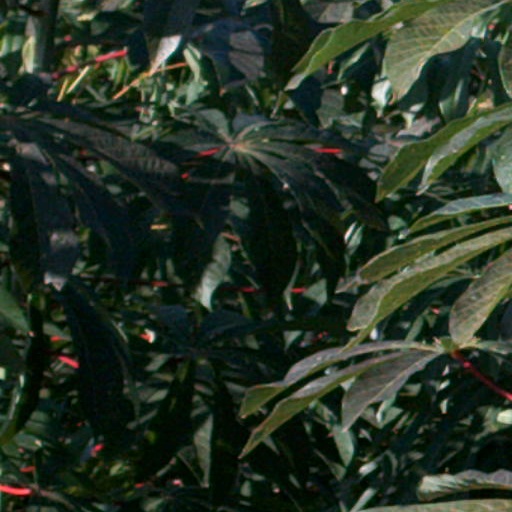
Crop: cassava